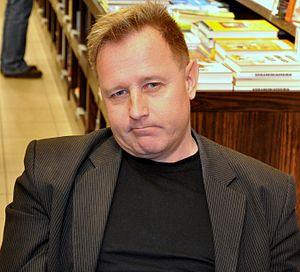
Reijo Juhani Mäki, né le 12 octobre 1958 à Siikainen, dans la province de la Finlande occidentale, est un écrivain finlandais, auteur de nombreux romans policiers.